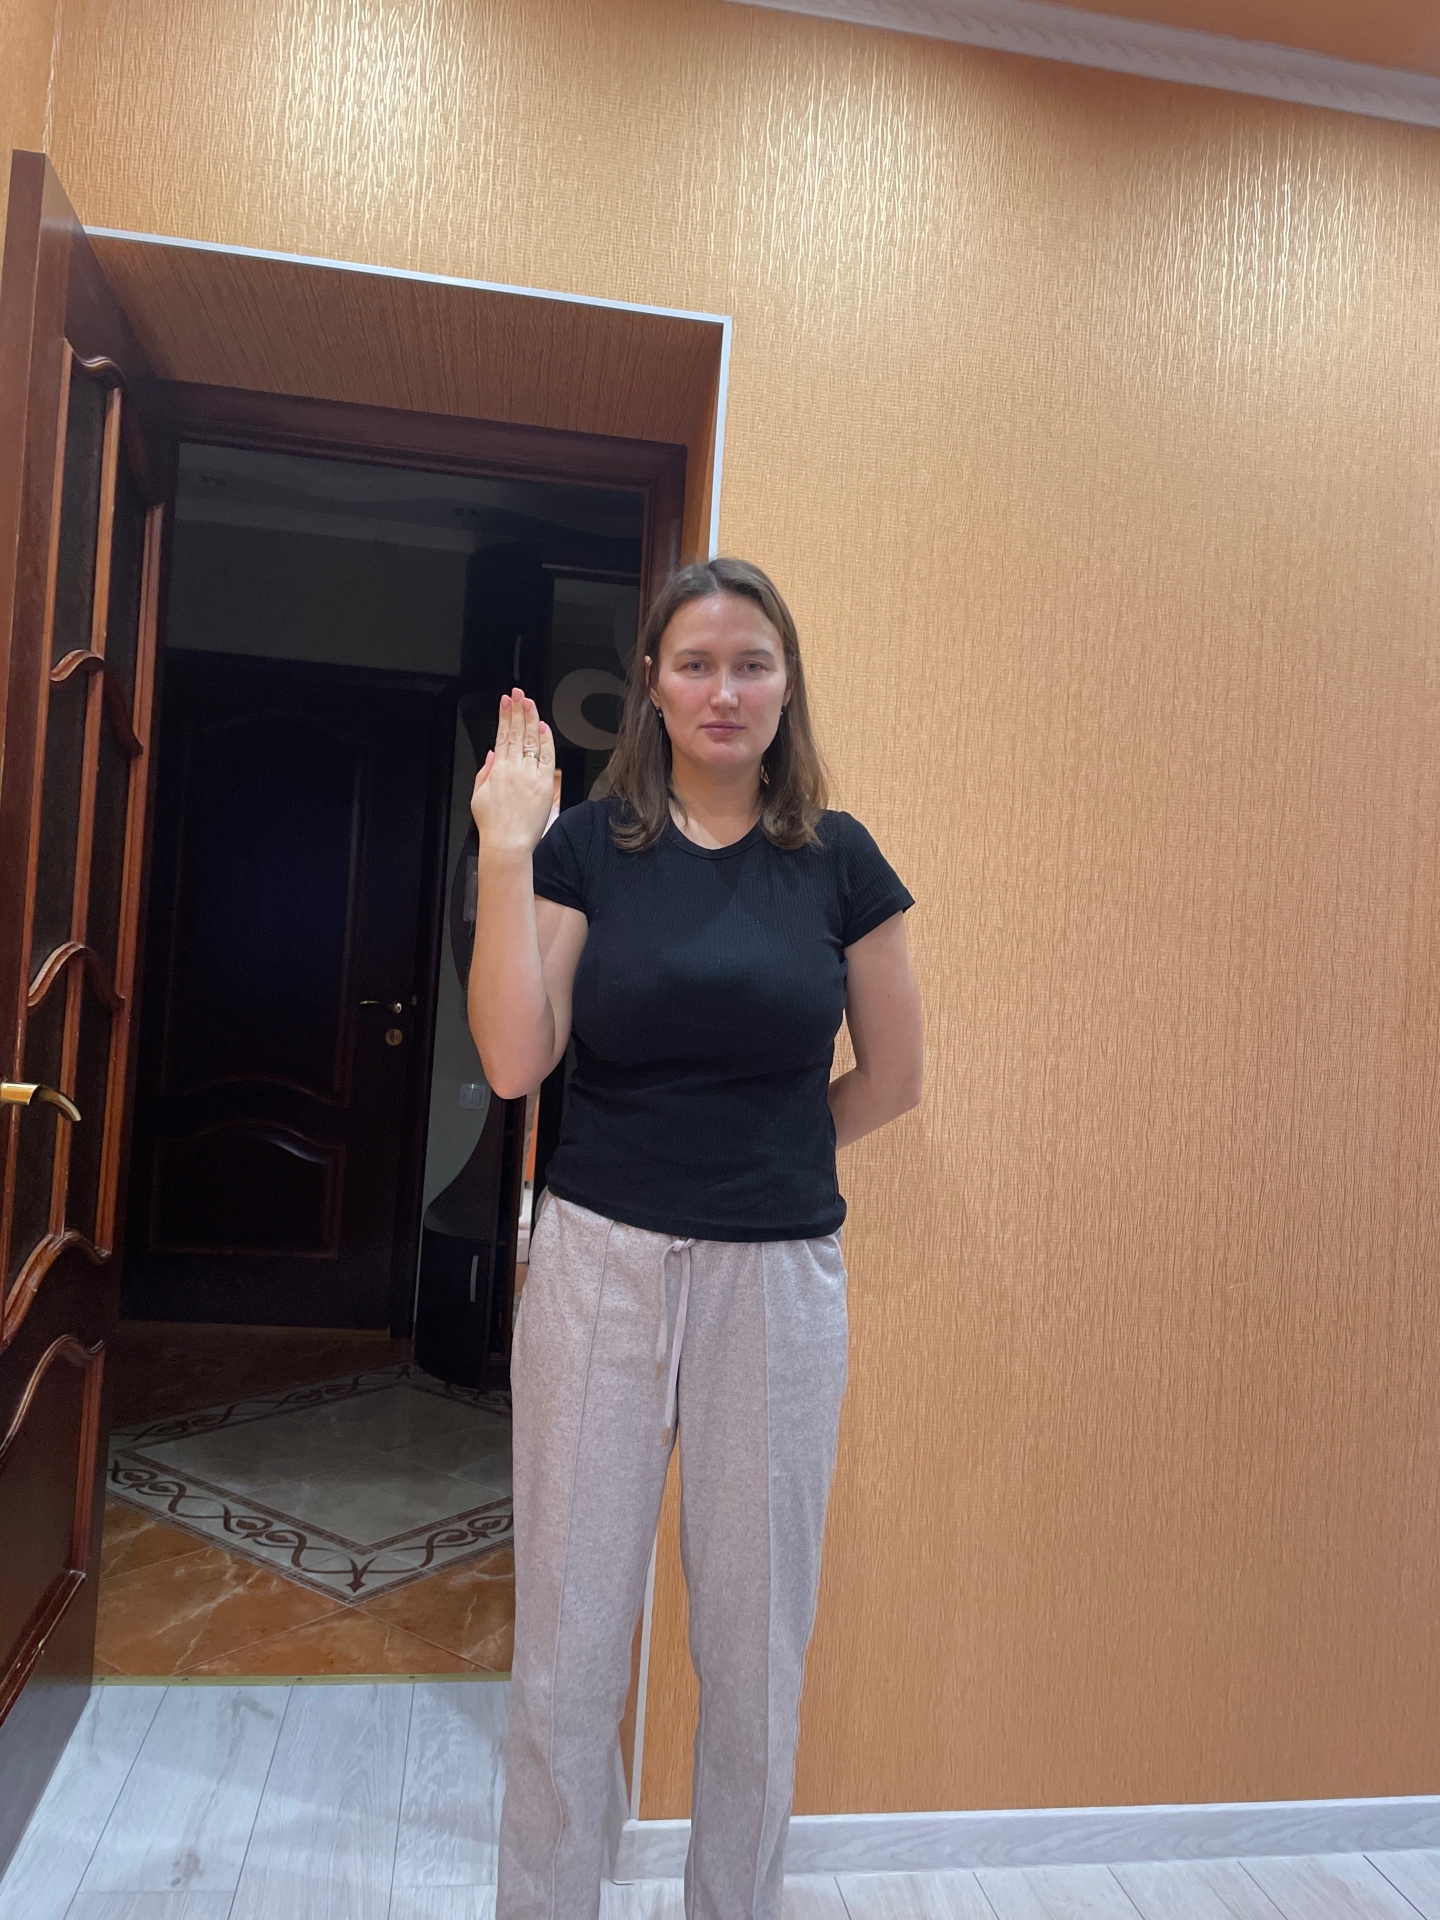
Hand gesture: stop_inverted